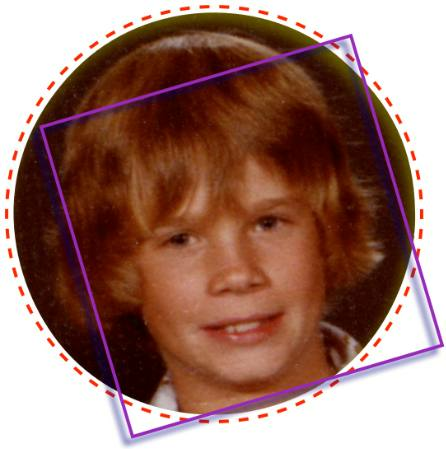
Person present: Yes